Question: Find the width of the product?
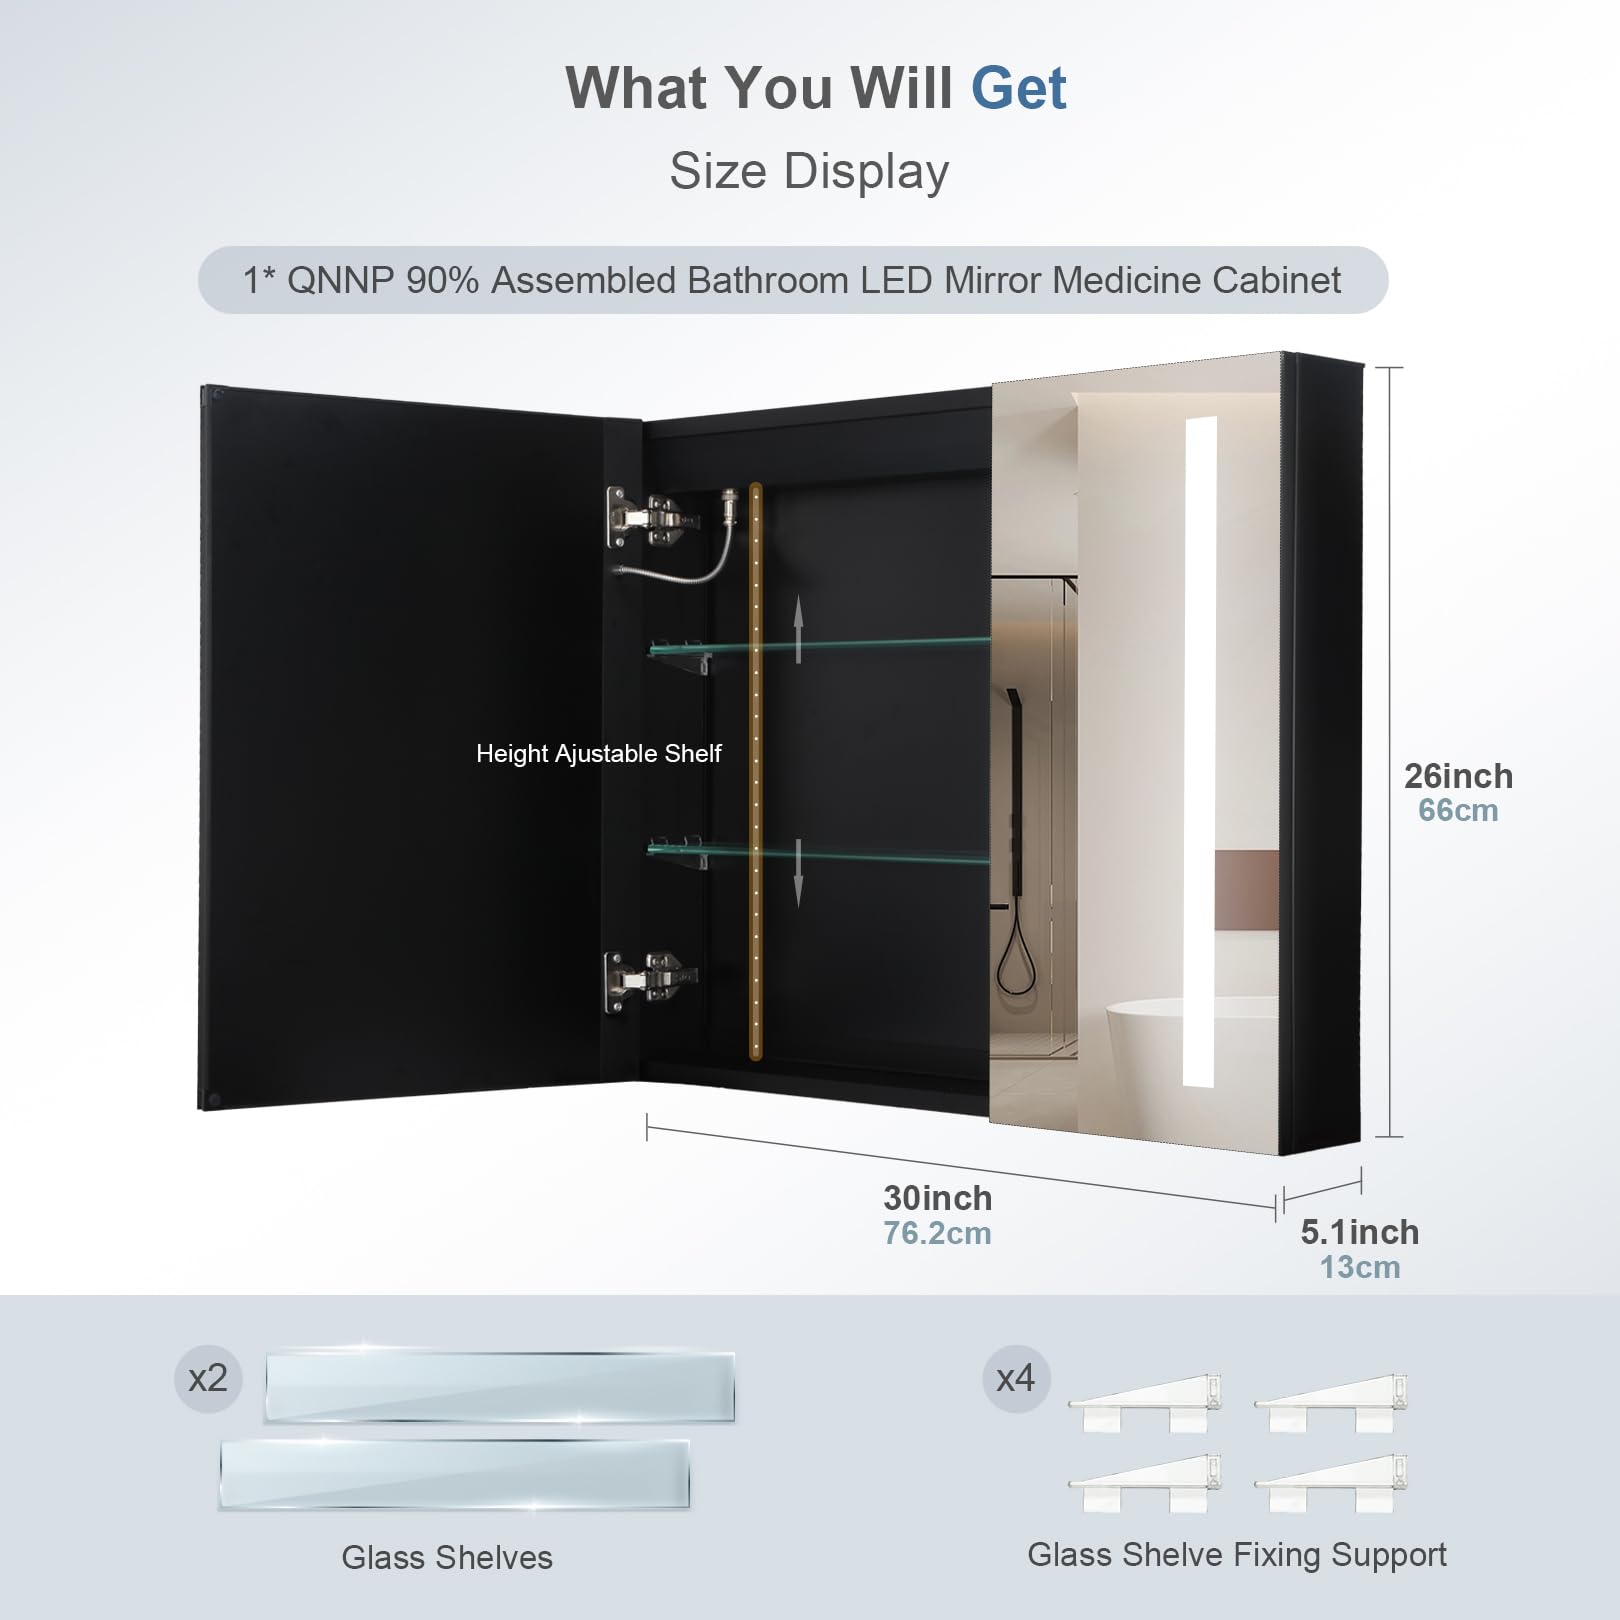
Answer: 30.0 inch